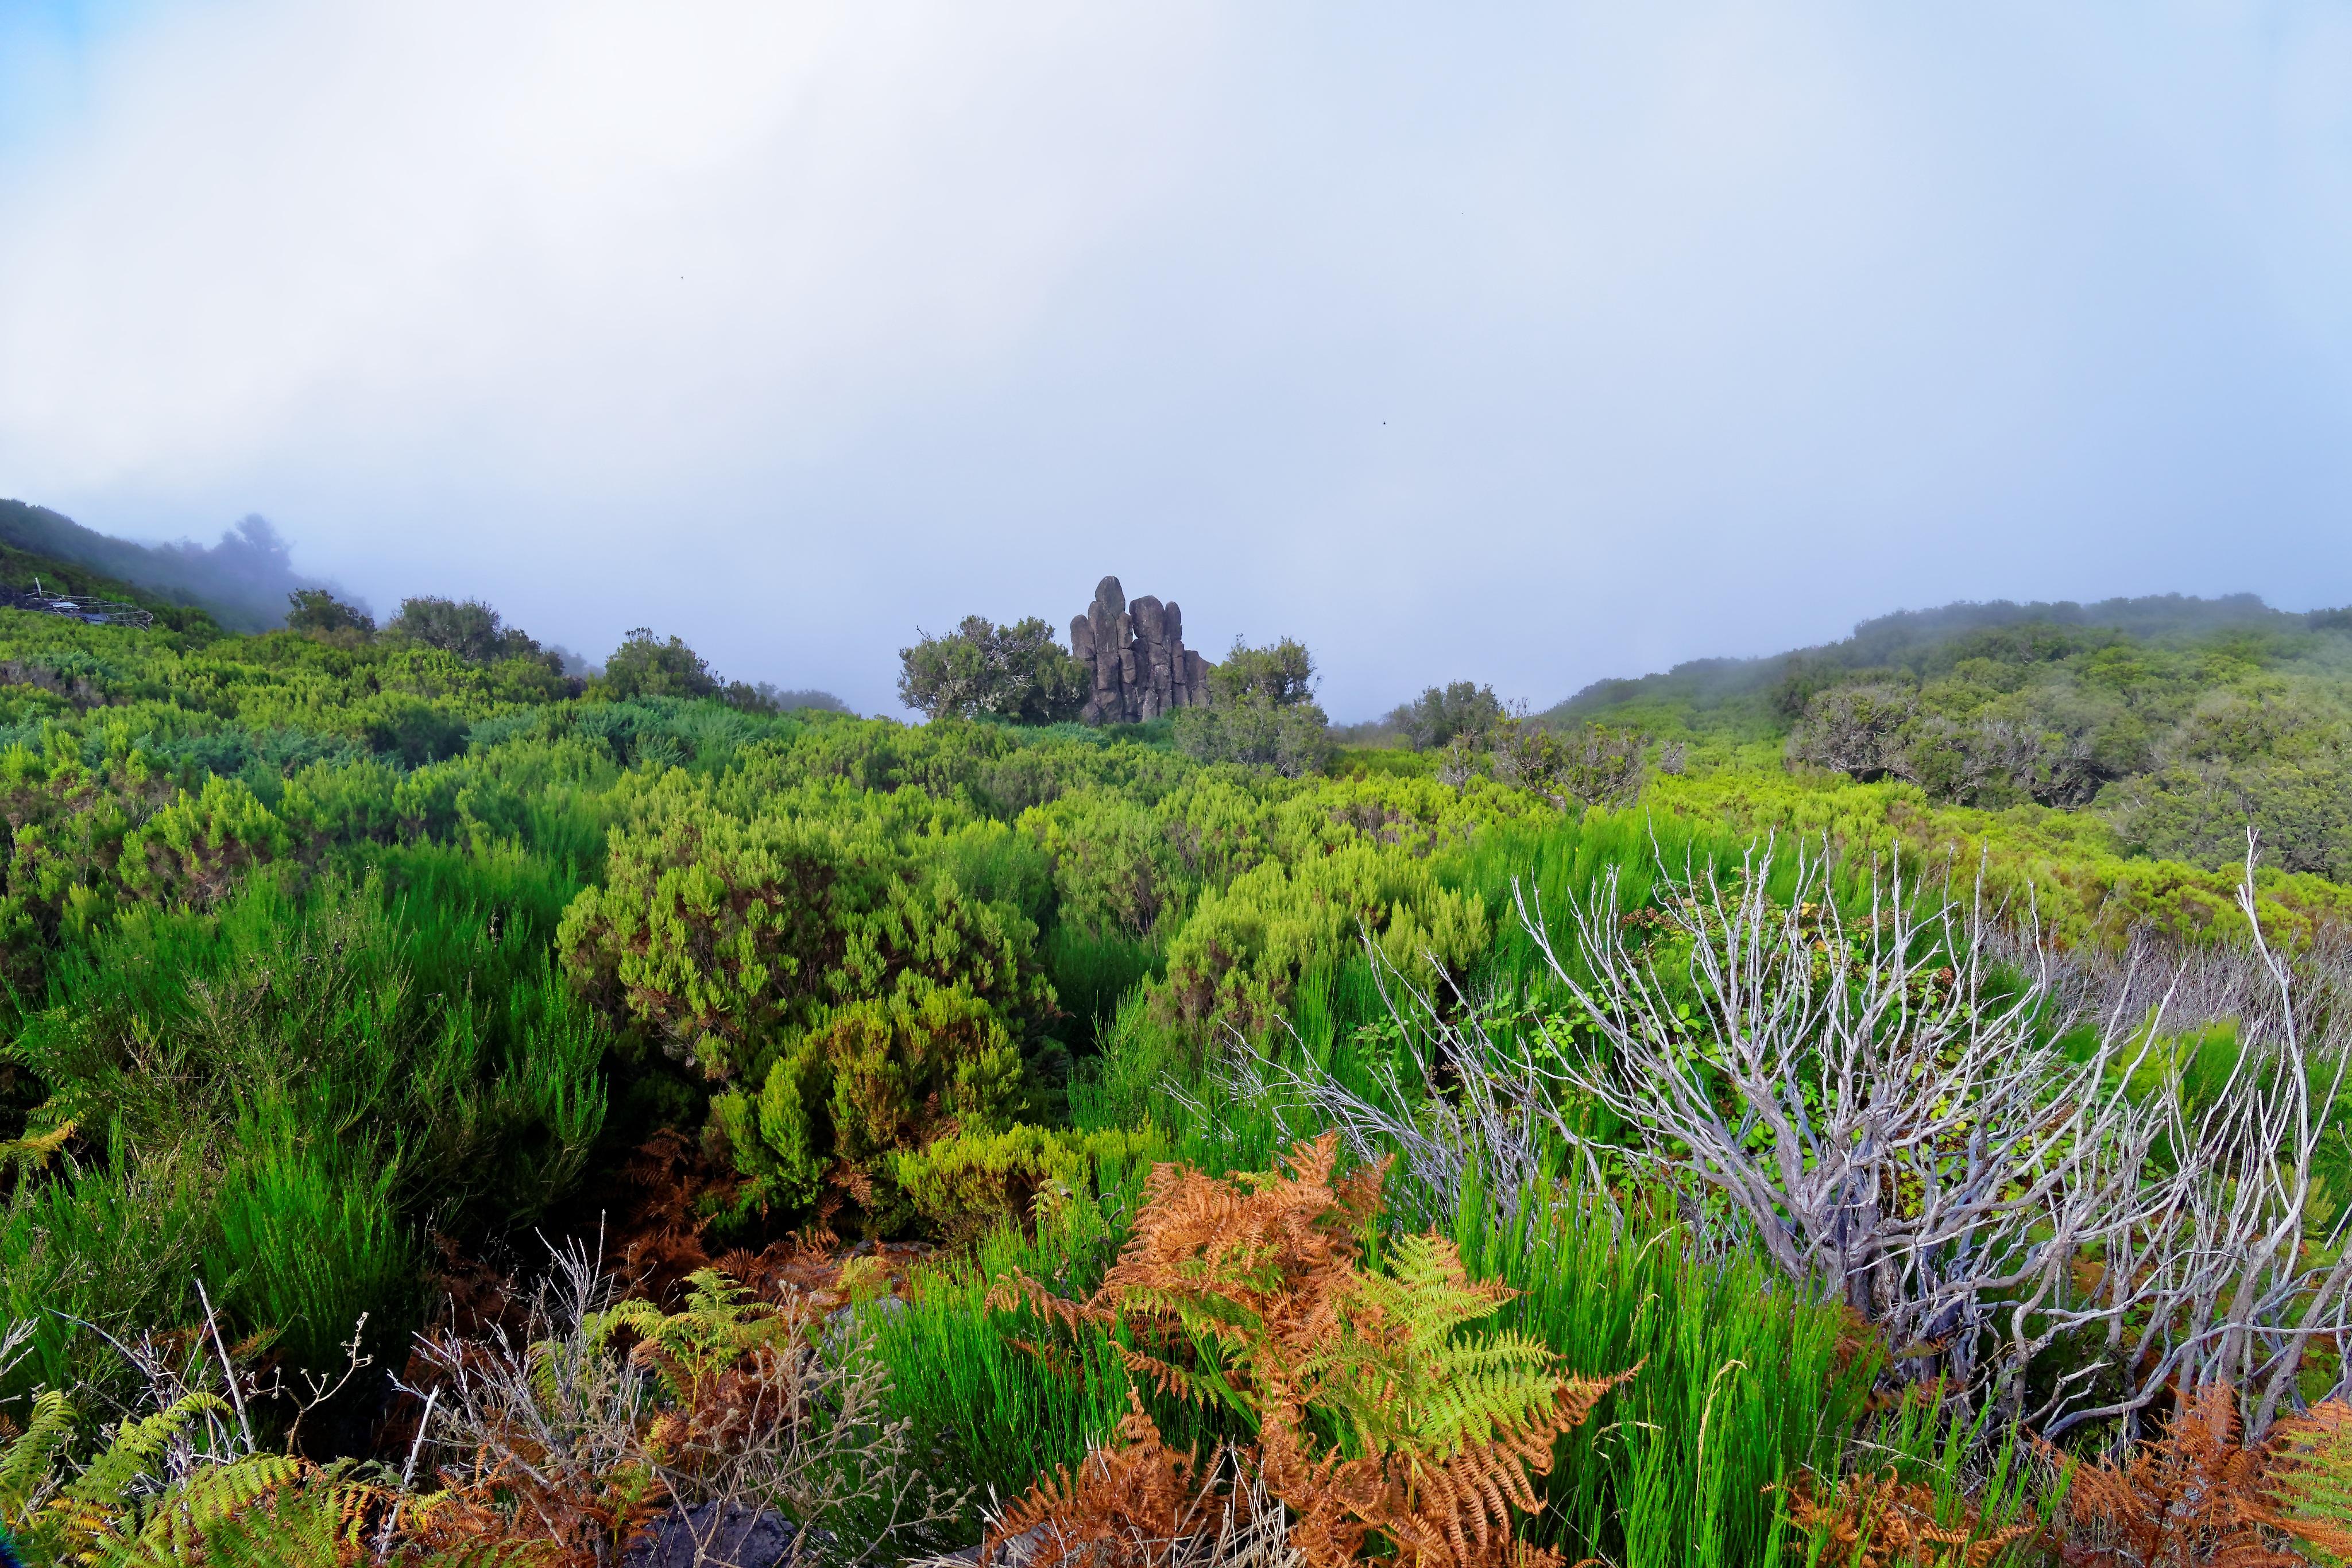
habitat, vegetation, mountainous landforms, nature, geographical feature, wilderness, tree, natural environment, flora, ecosystem, grassland, mountain, agriculture, grass, plant, field, hill, flower, prairie, forest, wetland, rural area, meadow, grass family, landscape, plateau, biome, wildflower, valley, ridge, plantation, bog